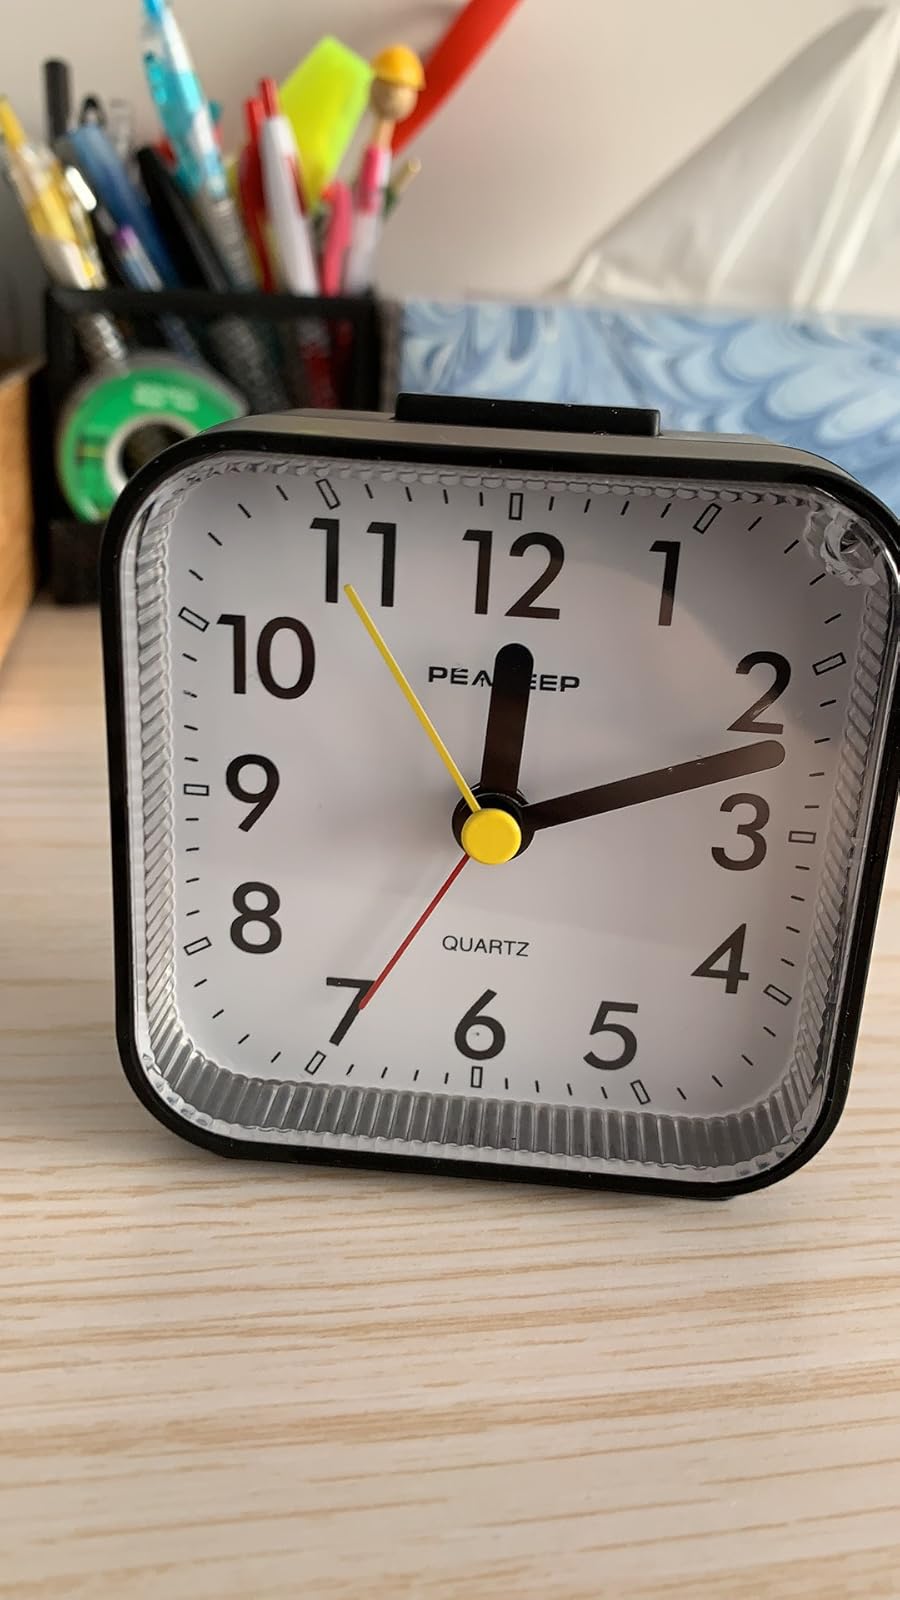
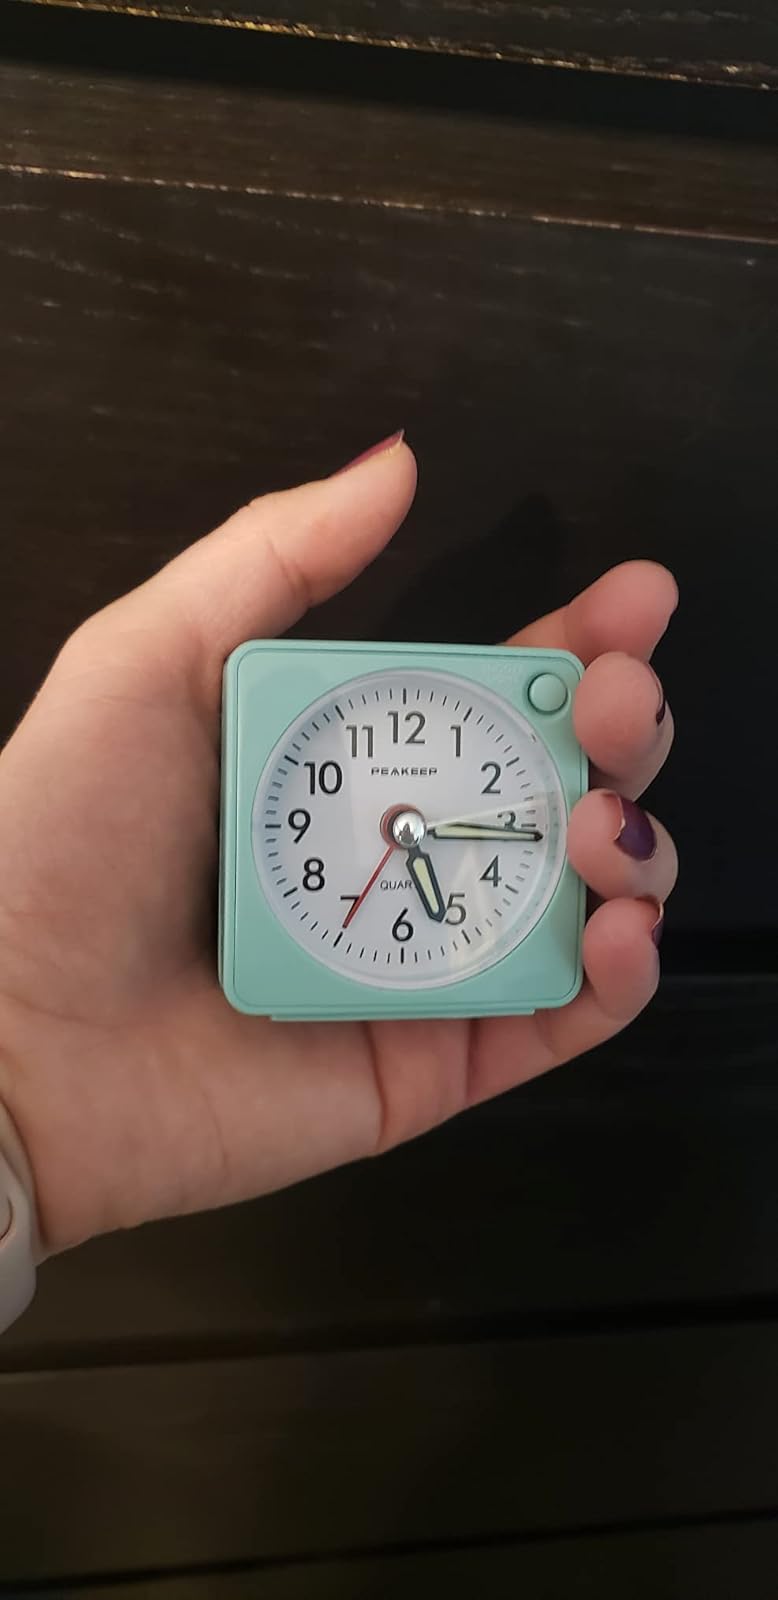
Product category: clock
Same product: no